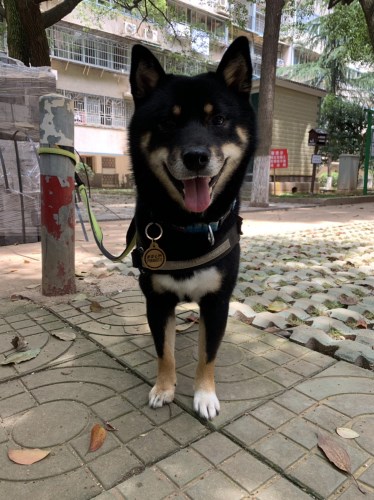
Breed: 1043-n000001-Shiba_Dog